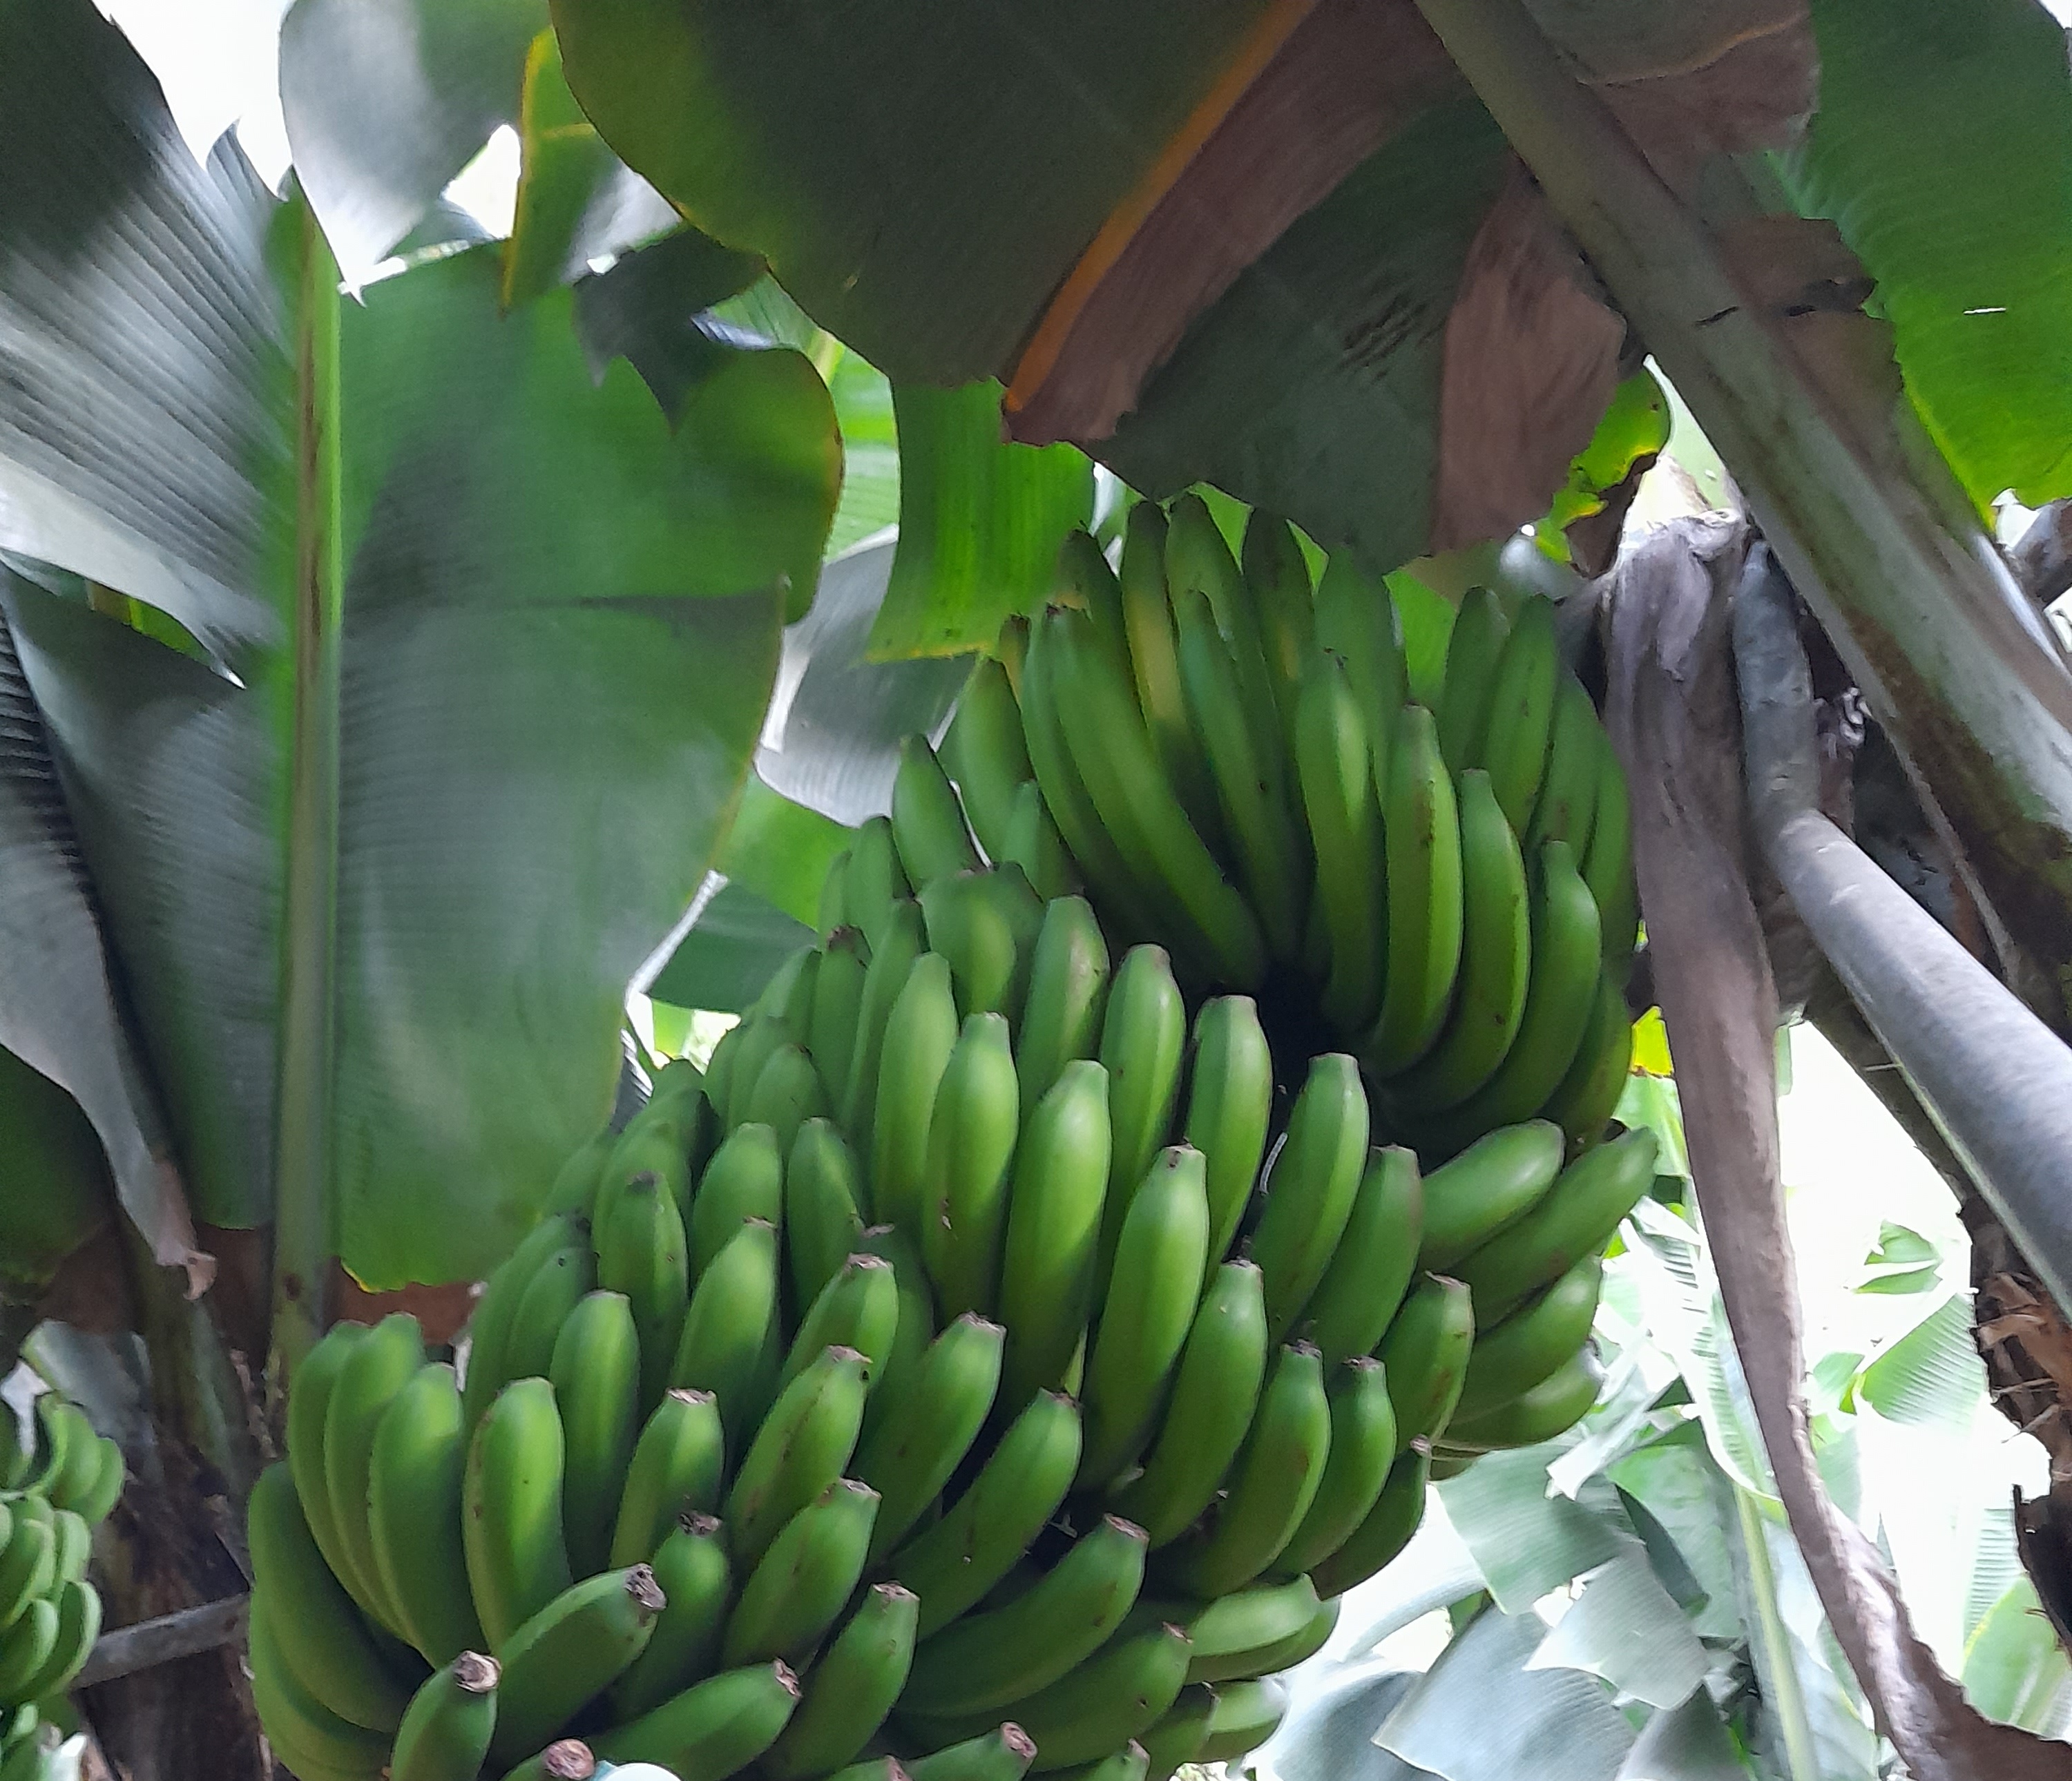
Label: Keep